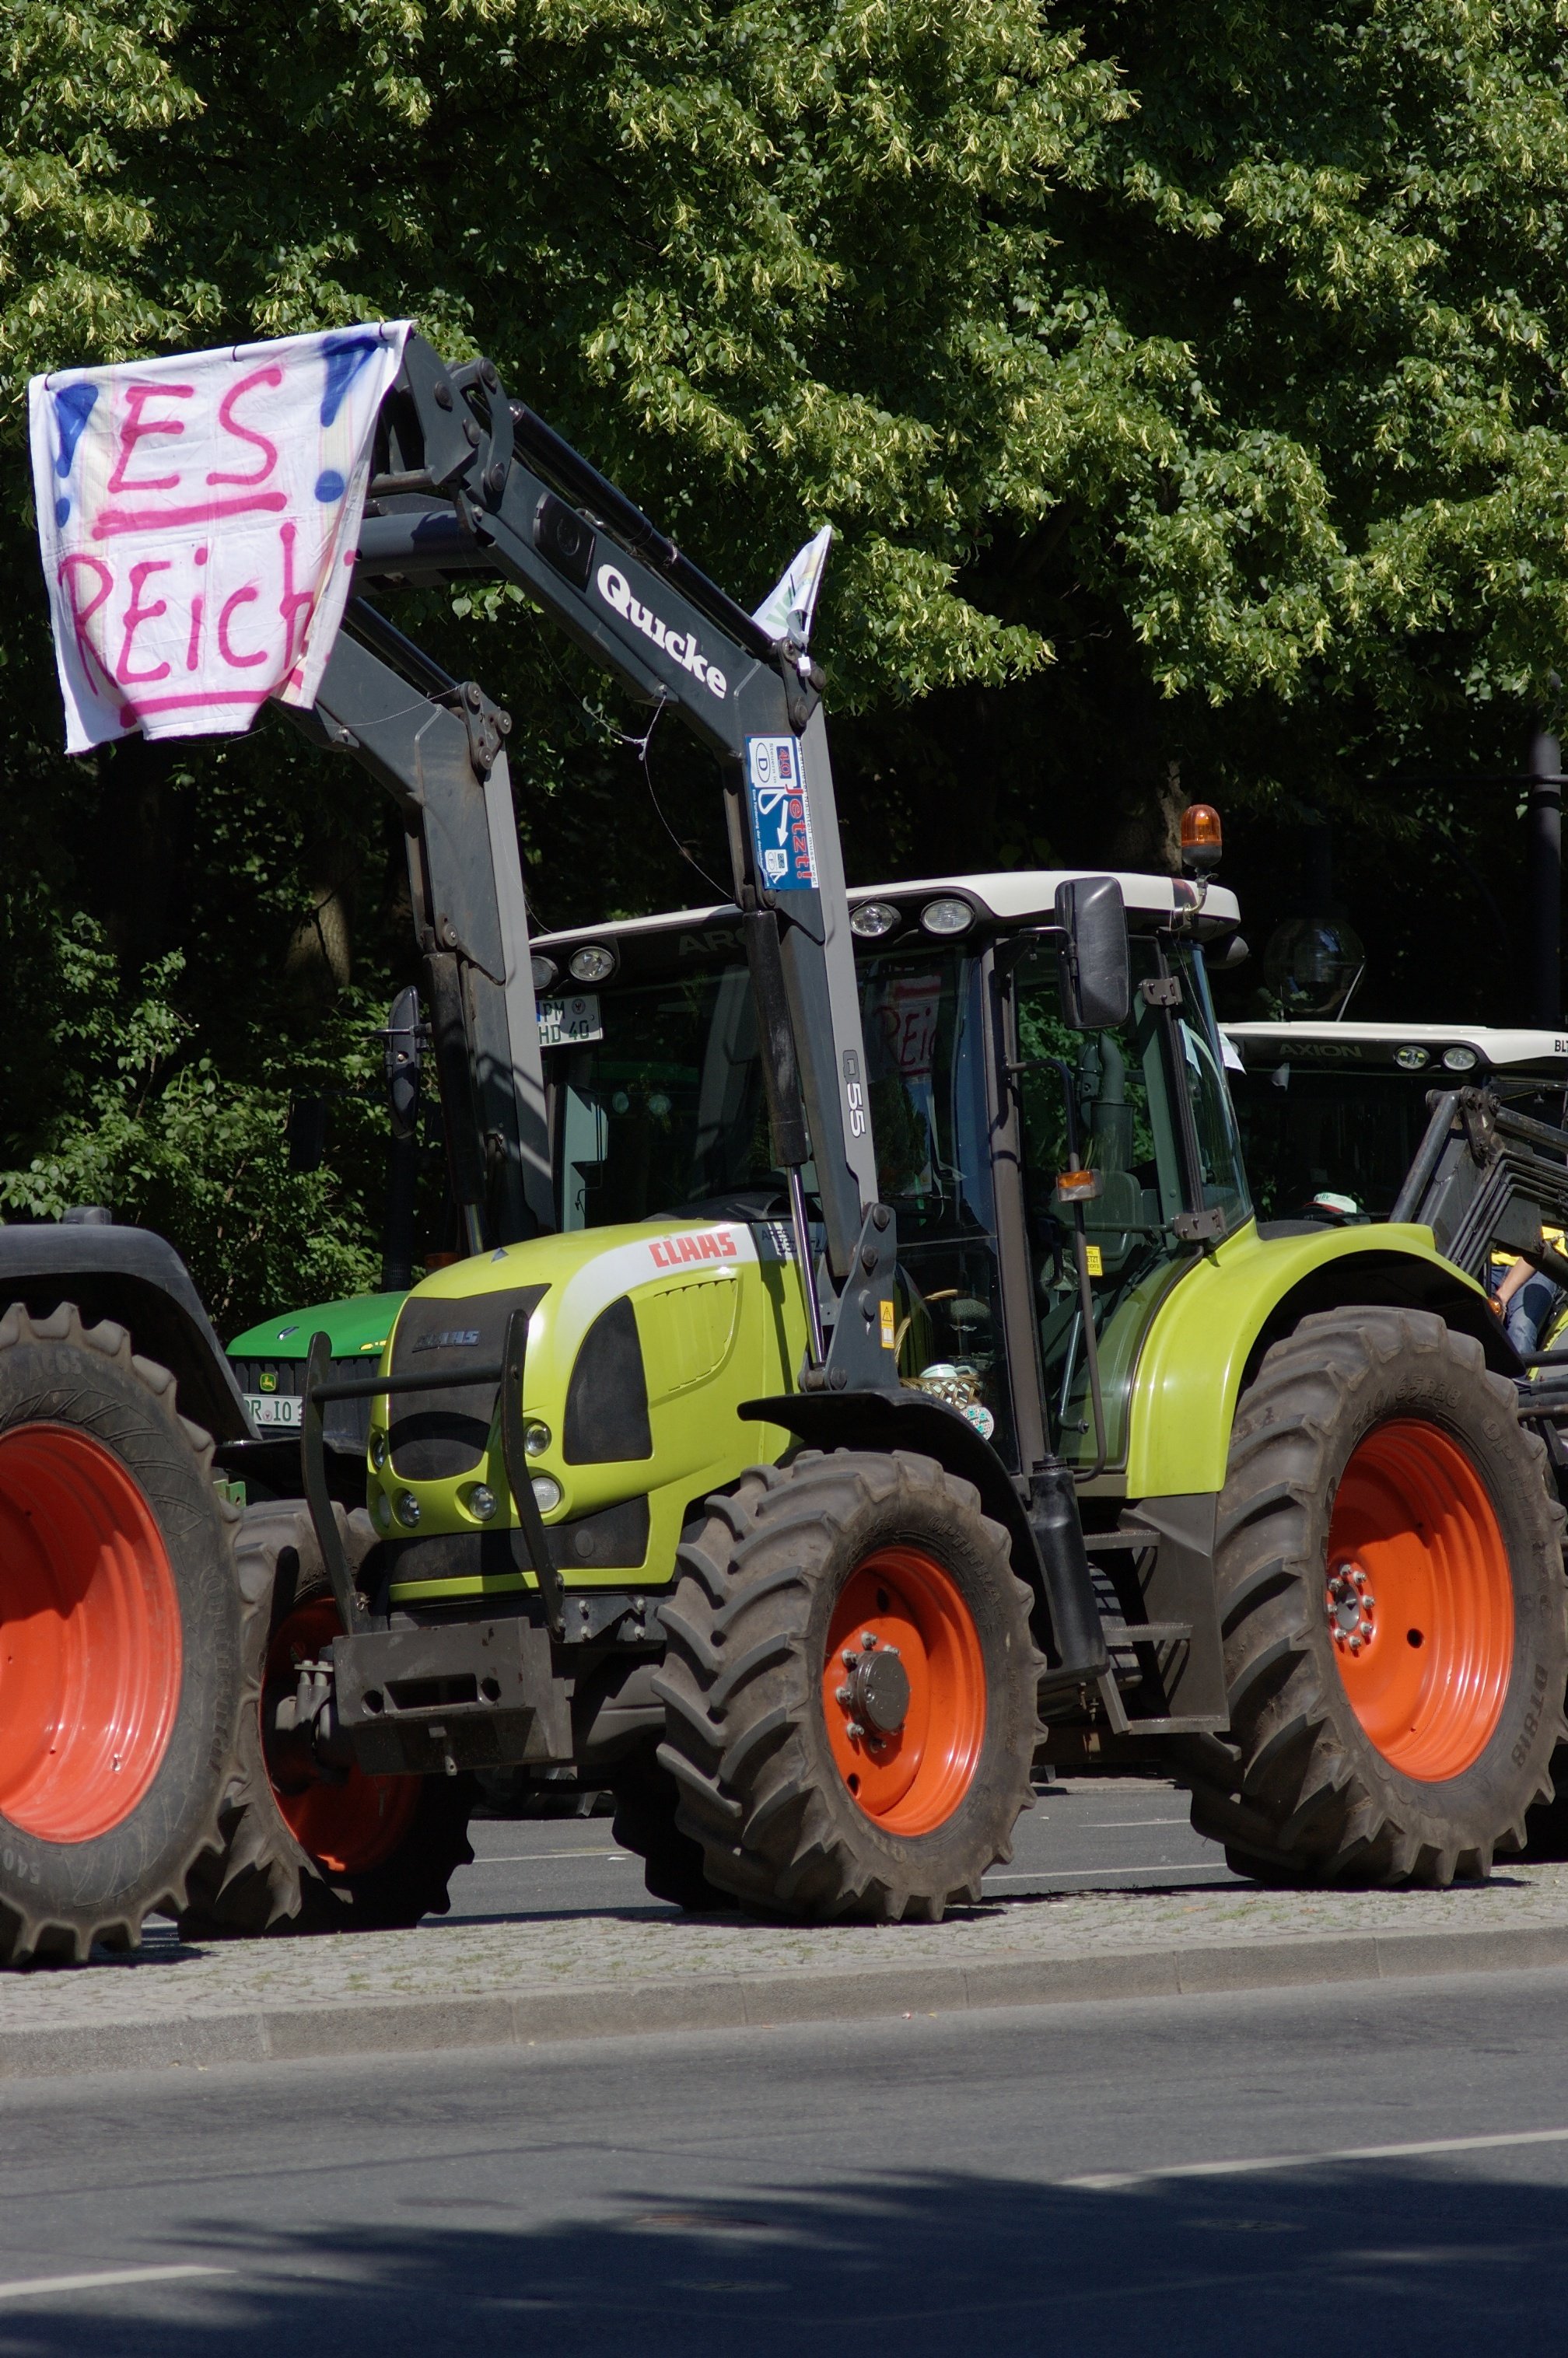
tractor, asphalt, vehicle, rawtherapee, germany, deutschland, berlin, pentax, 135mm, lenstagged, steffenzahn, k100d, justpentax, iamflickr, smcpentaxm135135mm, pentaxm135mm, smcpm135mmf35, tiergarten, agricultural machinery, land vehicle